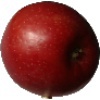
Label: Apple Braeburn 1